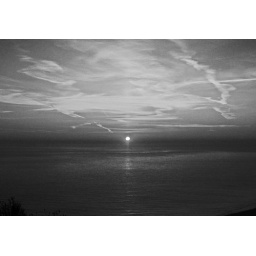
sunrise in black and white 11